Gunfright

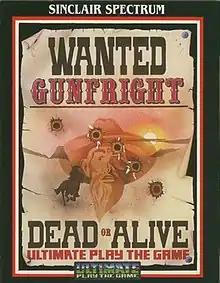
ZX Spectrum cover art

Gunfright is an open-world action-adventure game developed by Ultimate Play the Game and published by U.S. Gold. It was first released for the ZX Spectrum in December 1985, then released for Amstrad CPC and the MSX the following year. The player takes the role of a sheriff in the town of Black Rock and is tasked with eliminating outlaws who are scattered throughout the settlement.